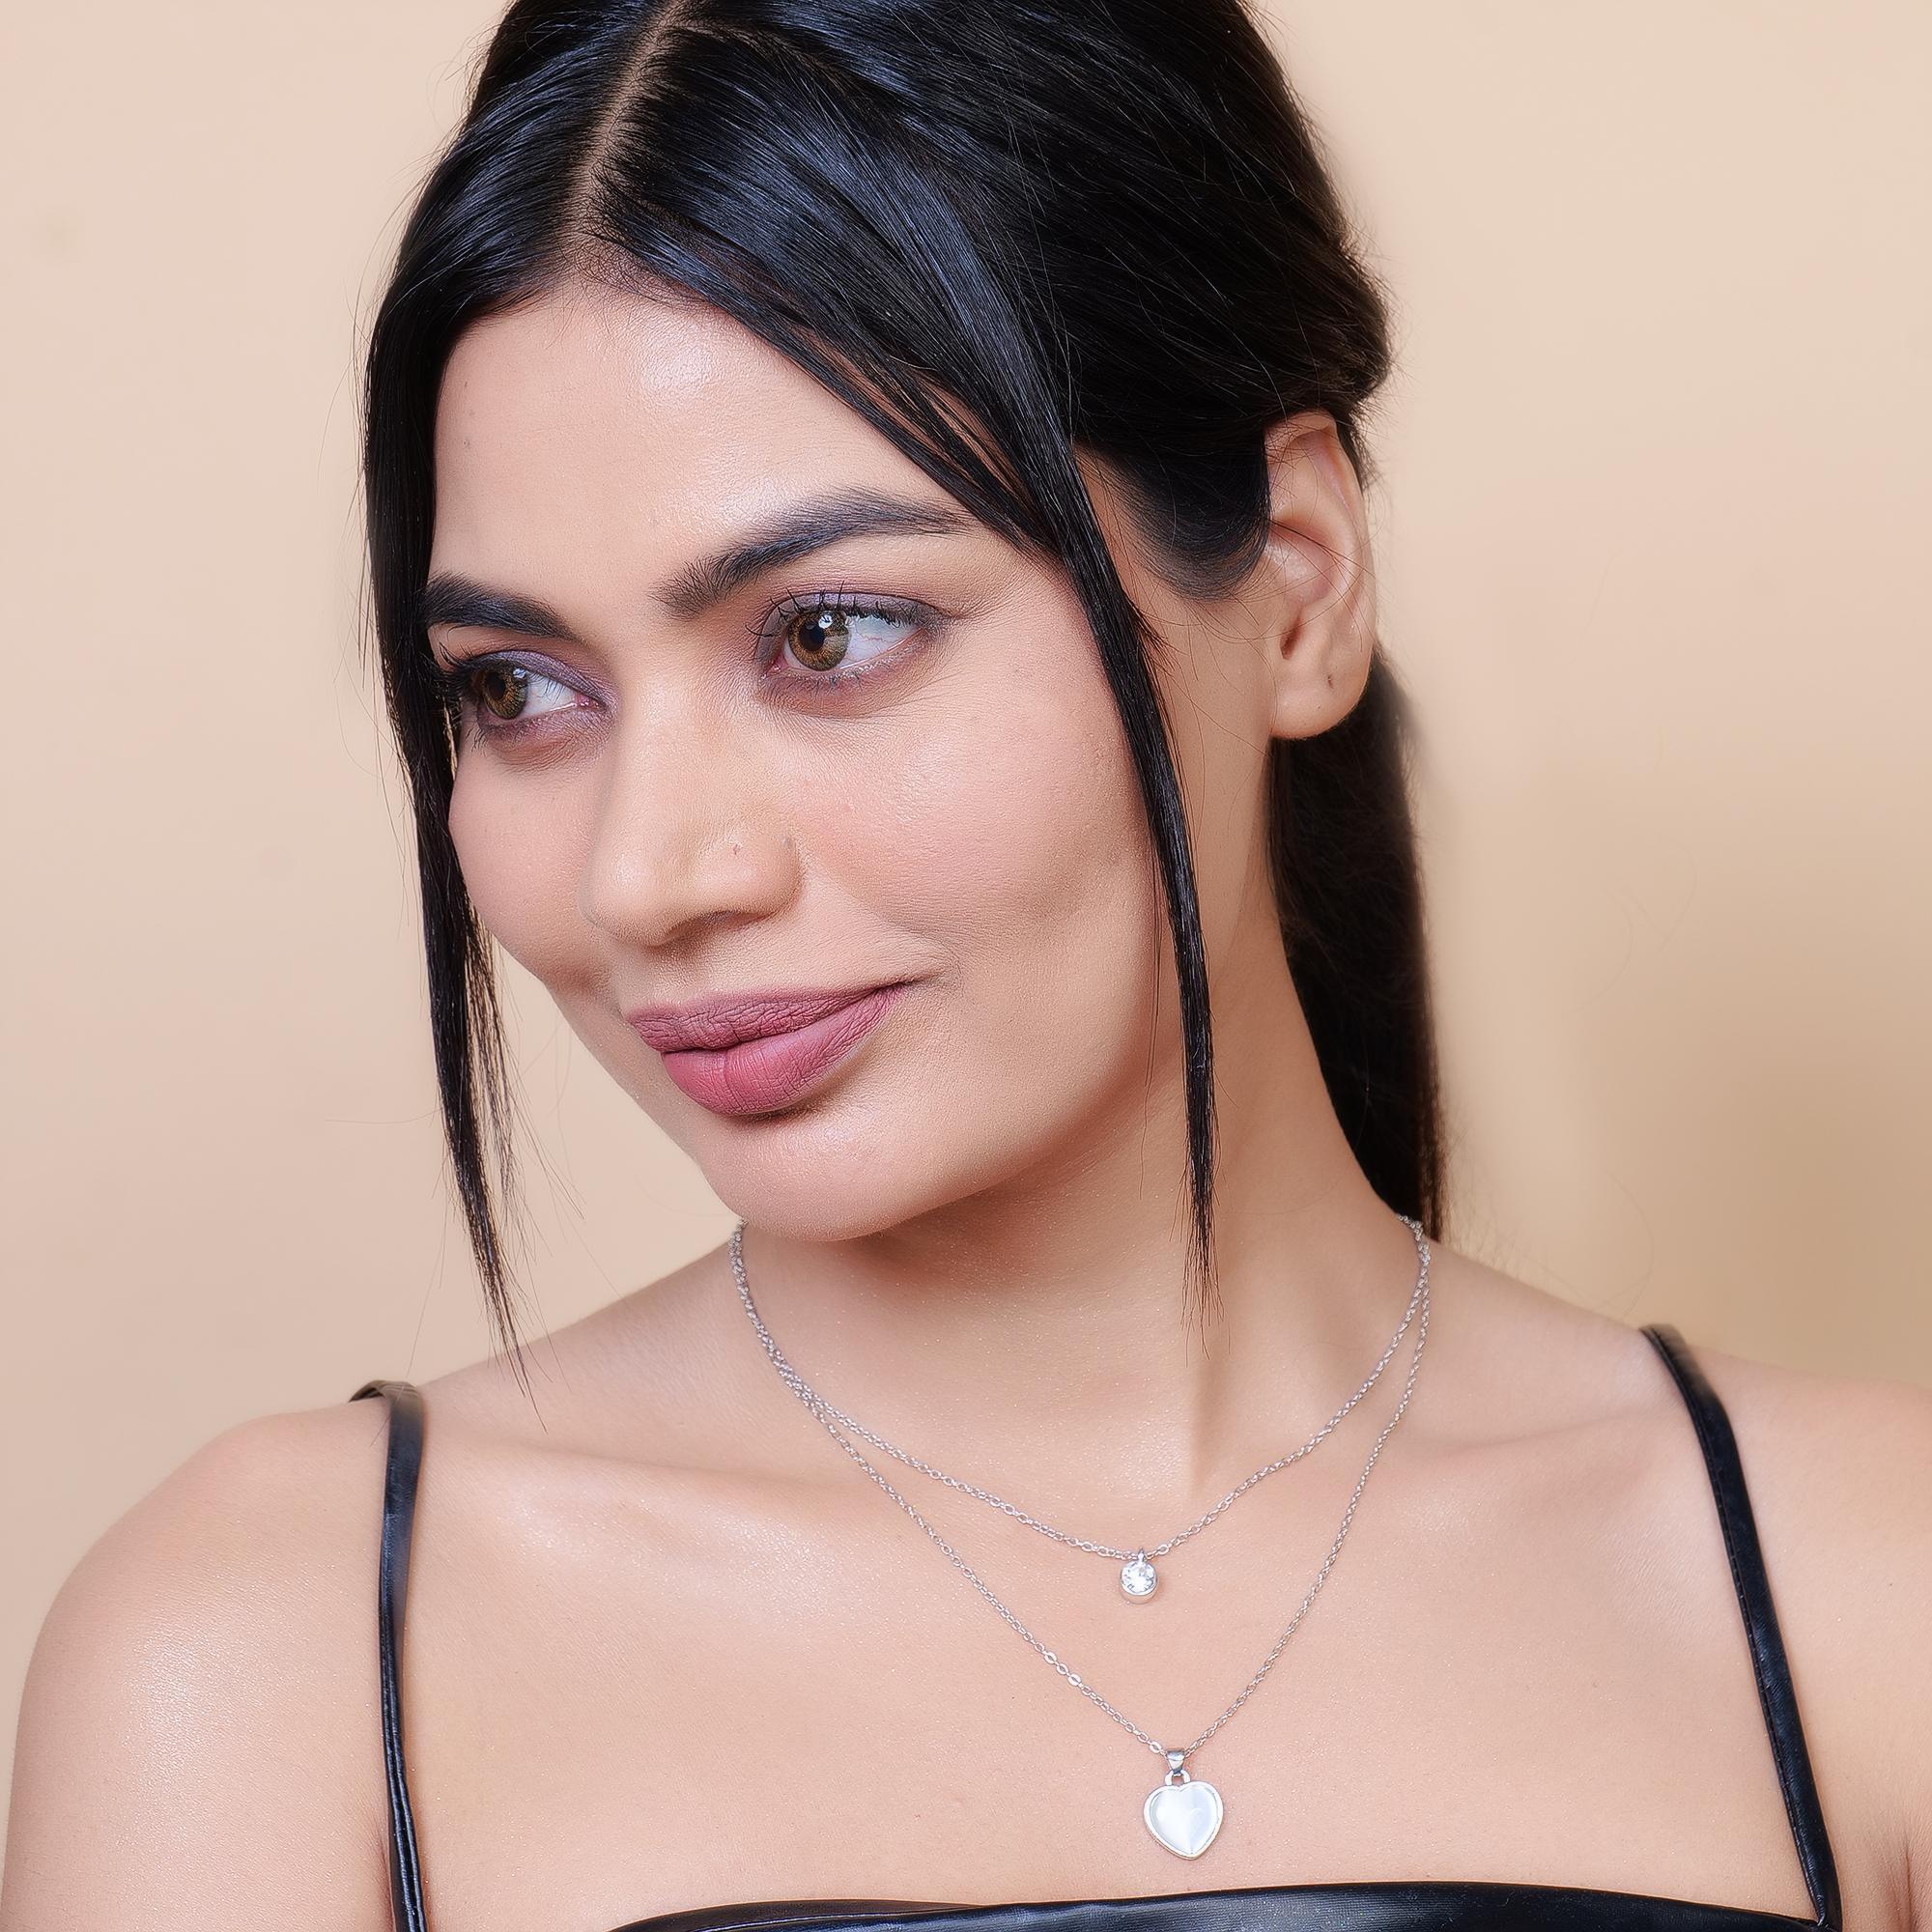
JIYANSHI FASHION : Multi Layer/Single Layer Crystal Chain Pendant Necklace for Women and Girls
Type: Necklaces & Pendants
Brand: JIYANSHI FASHION
Price: Rs. 349
 Enhance your style with our Crystal Chain Pendant Necklace, a perfect blend of elegance and sophistication. Latest stylish design western gold Single/Multi layered chain pendant necklace for women. This party / casual wear multilayer necklace set is made of quality material which looks stylish and goes perfect with any attire. This jewelry is perfectly suited for wedding or casual party wear.Ideal valentine, birthday, anniversary gift for someone you love.
Features: COLOR: WHITE,IDEAL: WOMEN::GIRLS,HIGH QUALITY